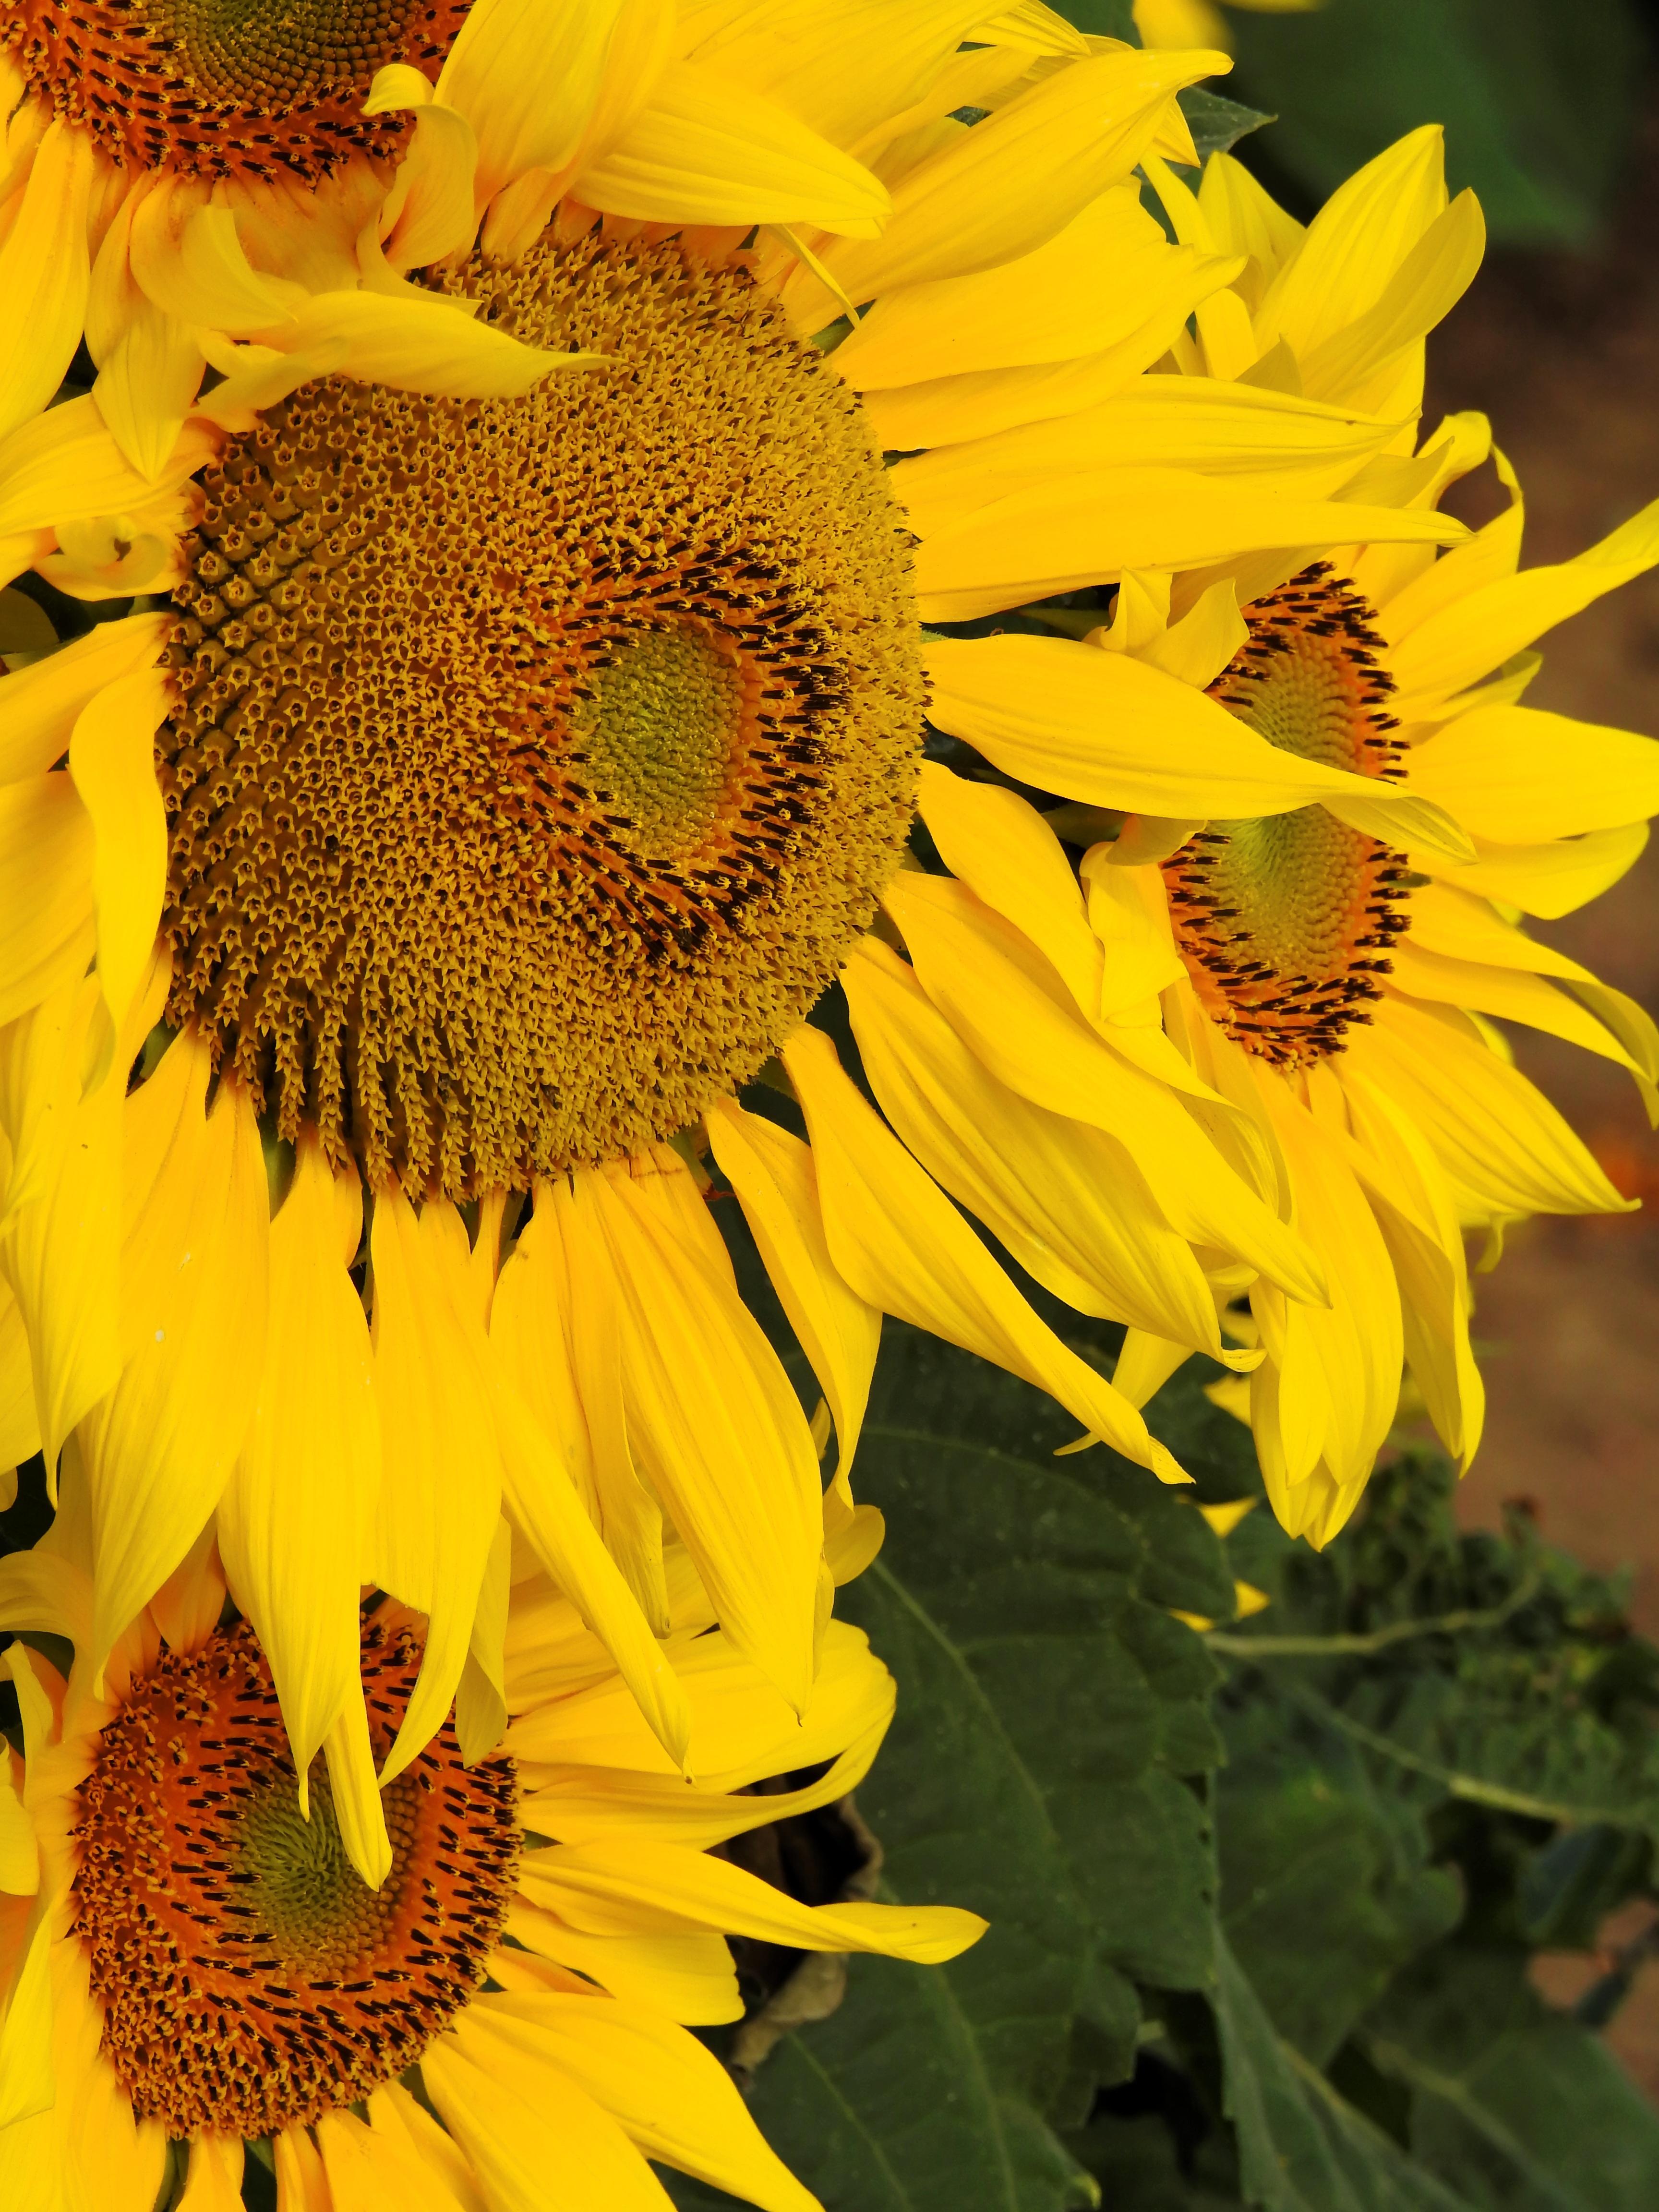
nature, blossom, plant, field, flower, petal, bloom, summer, food, botany, yellow, agriculture, eat, flora, sunflower, sun flower, oil, vegetarian food, dine, macro photography, flowering plant, sunflower oil, daisy family, asterales, sunflower seed, annual plant, land plant